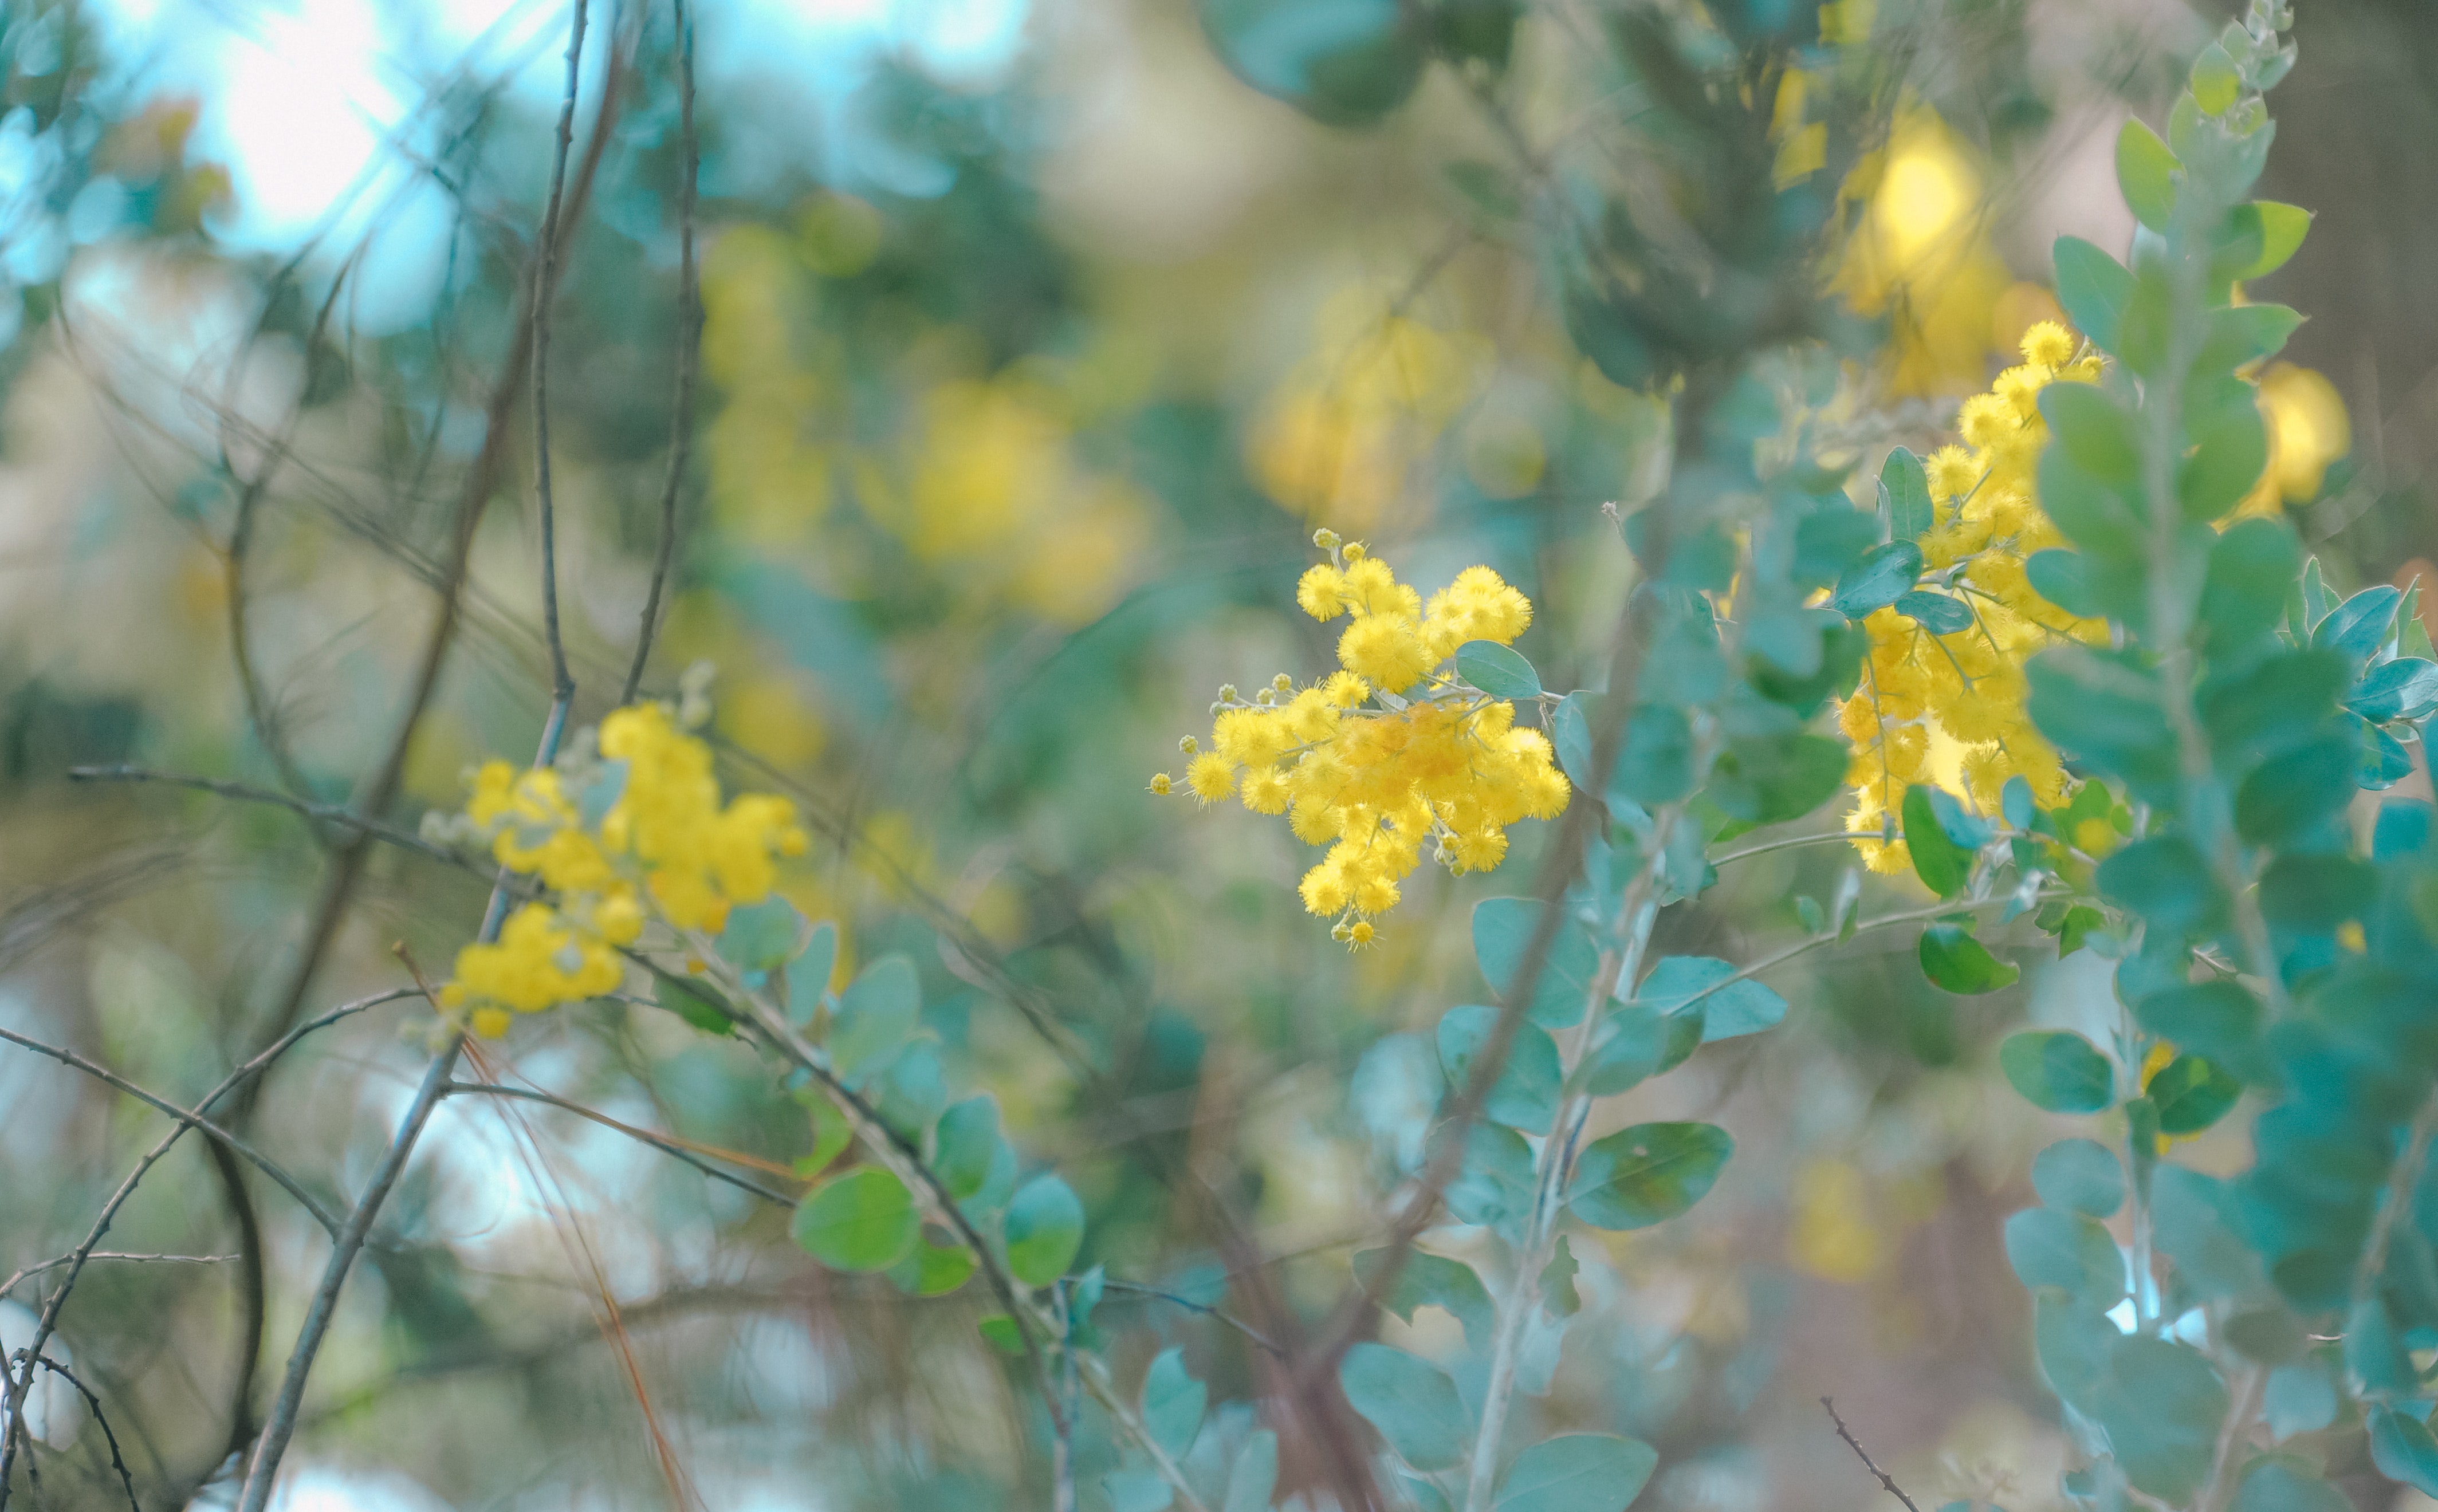
flower, yellow, plant, spring, leaf, flowering plant, branch, tree, wildflower, subshrub, goldenrod, mimosa, mahonia